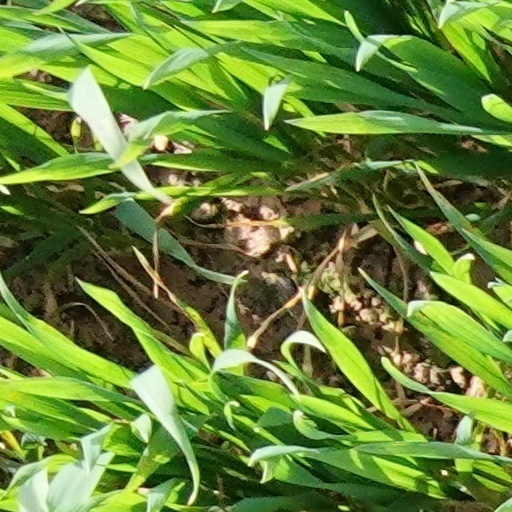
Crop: wheat